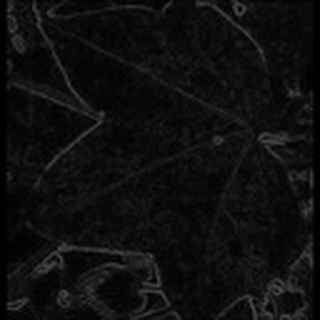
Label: cotton_powdery_mildew